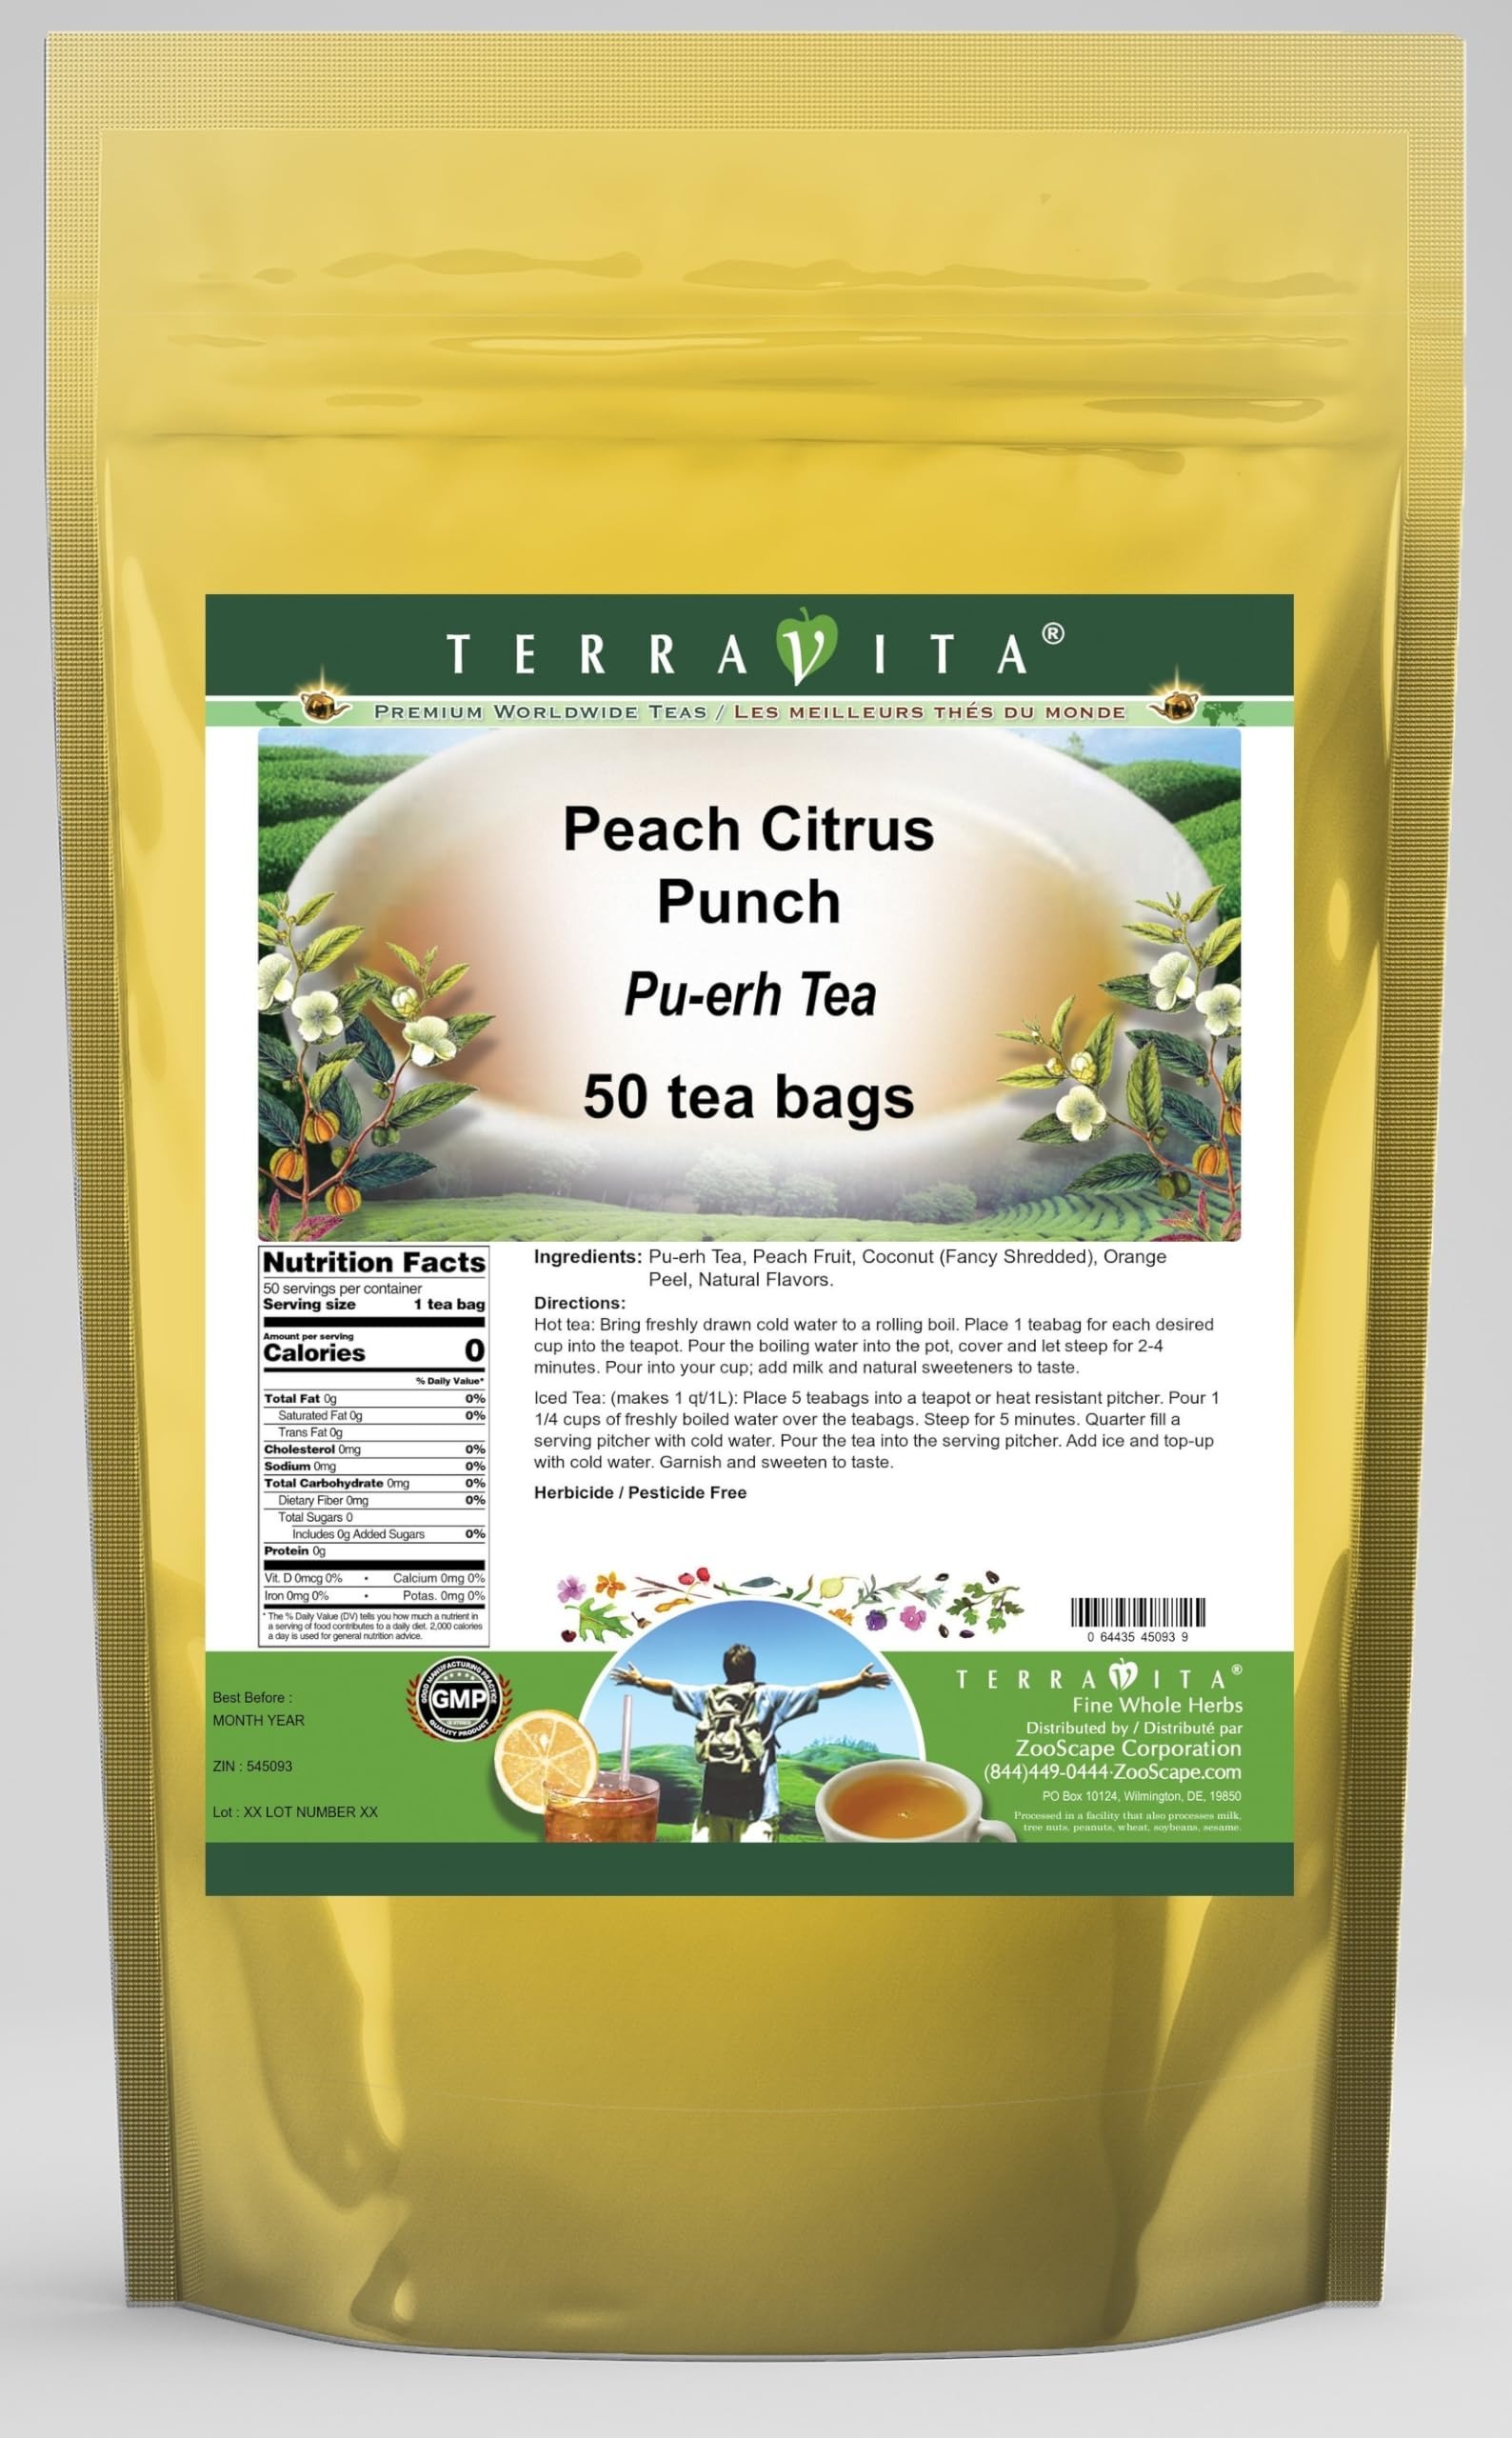
Item Name: Peach Citrus Punch Pu-erh Tea (50 tea bags, ZIN: 545093) - 2 Pack
Bullet Point 1: Our Peach Citrus Punch Pu-erh Tea is a terrific flavored Pu-erh tea with Peach Fruit, Coconut and Orange Peel that you can enjoy again and again! You will really enjoy the special Peach Citrus Punch aroma and taste! - Ingredients: Pu-erh tea, Peach Fruit, Coconut, Orange Peel and Natural Peach Citrus Punch Flavor.
Bullet Point 2: No fillers.
Bullet Point 3: Manufacturer: TerraVita
Bullet Point 4: Size: 50 tea bags
Bullet Point 5: Pu-erh Tea Bags - Packed in a convenient upright pouch!
Product Description: Our Peach Citrus Punch Pu-erh Tea is a terrific flavored Pu-erh tea with Peach Fruit, Coconut and Orange Peel that you can enjoy again and again! You will really enjoy the special Peach Citrus Punch aroma and taste! - Ingredients: Pu-erh tea, Peach Fruit, Coconut, Orange Peel and Natural Peach Citrus Punch Flavor. - Hot tea brewing method: Bring freshly drawn cold water to a rolling boil. Place 1 teabag for each desired cup into the teapot. Pour the boiling water into the pot, cover and let steep for 2-4 minutes. Pour into your cup; add milk and natural sweeteners to taste. - Iced tea brewing method: (to make 1 liter/quart): Place 5 teabags into a teapot or heat resistant pitcher. Pour 1 1/4 cups of freshly boiled water over the teabags. Steep for 5 minutes. Quarter fill a serving pitcher with cold water. Pour the tea into the serving pitcher. Add ice and top-up with cold water. Garnish and sweeten to taste. - TerraVita is an exclusive line of premium-quality, natural source products that use only the finest, purest and most potent ingredients found around the world. TerraVita is hallmarked by the highest possible standards of purity, potency, stability and freshness. All of our products are prepared with the highest elements of quality control, from raw materials through the entire manufacturing process, up to and including the moment that the bottles or bags are sealed for freshness and shipped out to you. Our highest possible standards are certified by independent laboratories and backed by our personal guarantee. - TerraVita exists to meet and ensure your family's health and wellness without the harmful effects of chemicals and health products. We strive to make all of our products affordable and reliable and are constantly searching the market to maintain our affor
Value: 100.0
Unit: Count

Price: 39.71